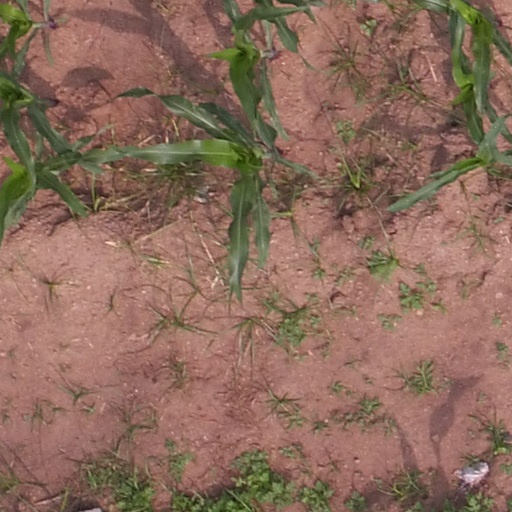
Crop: maize; corn